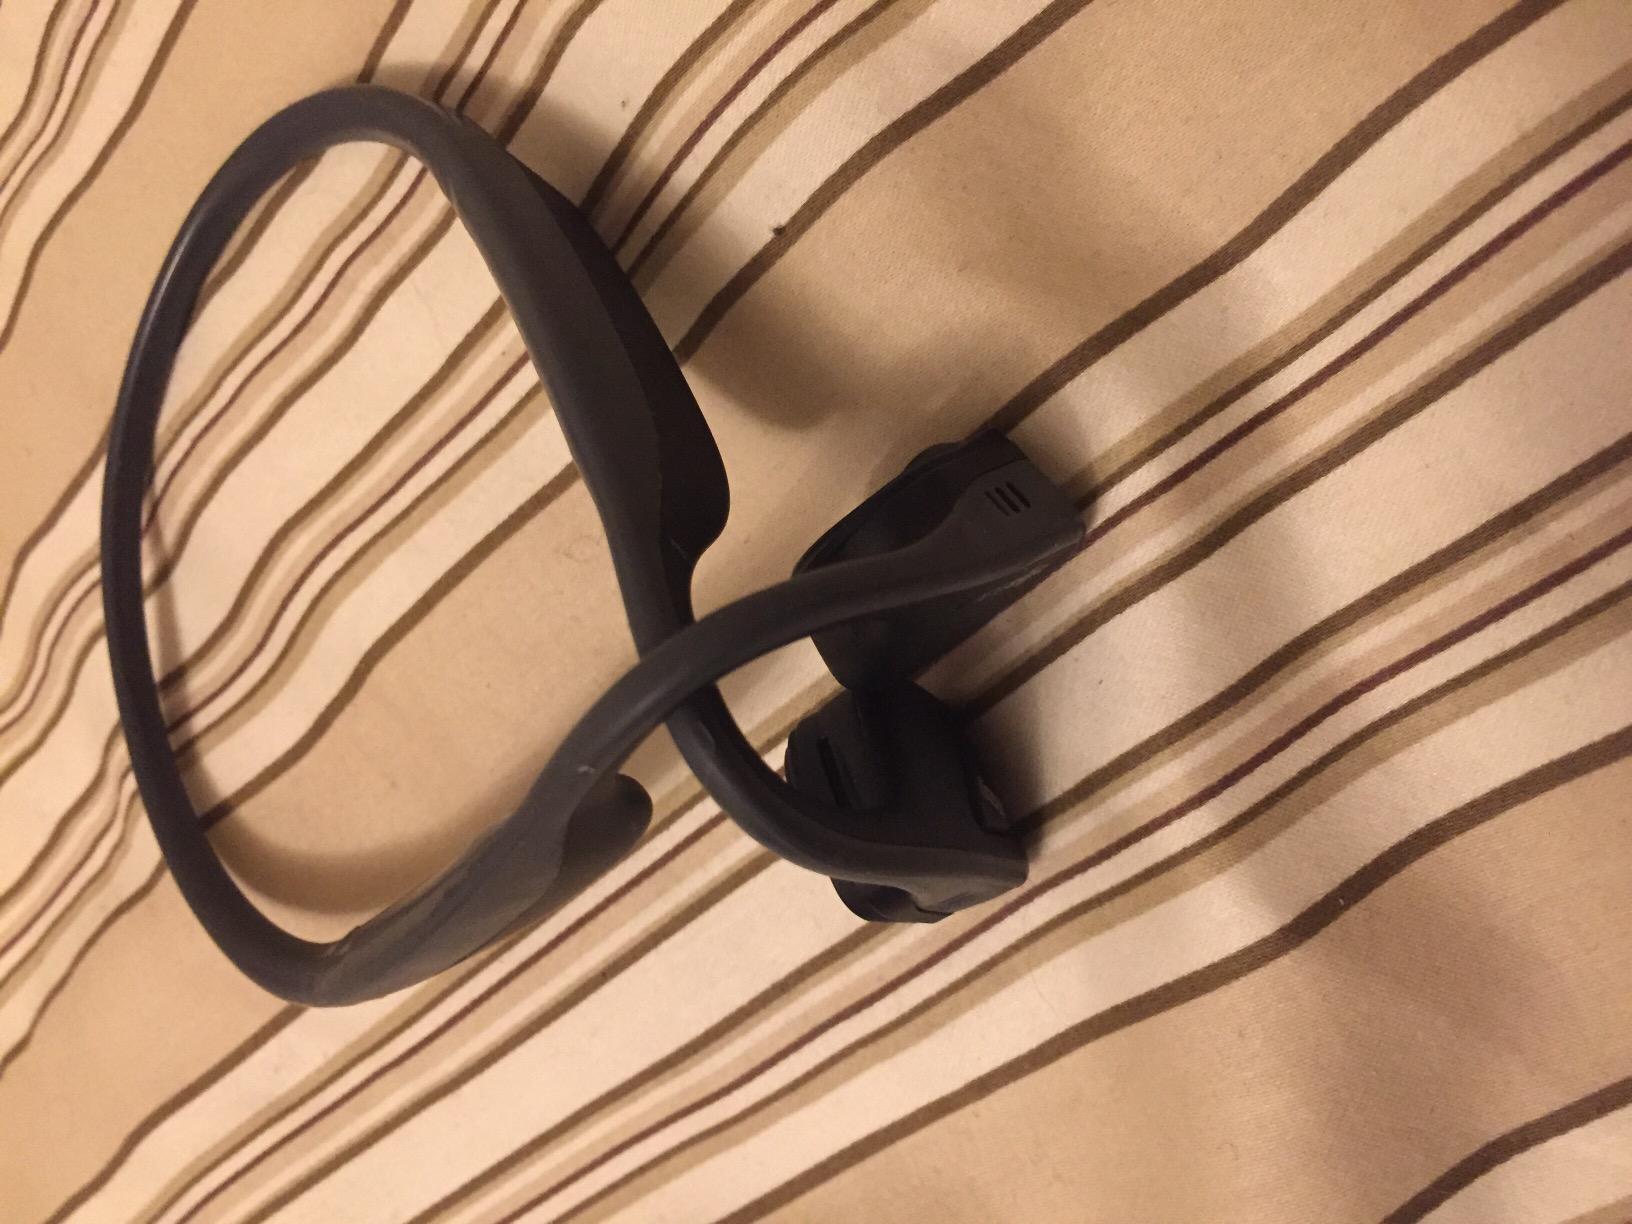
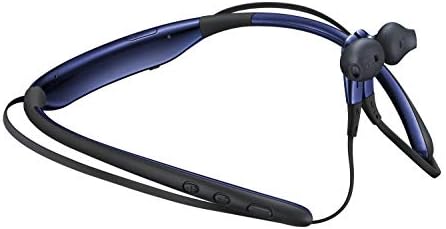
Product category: headphones
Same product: no